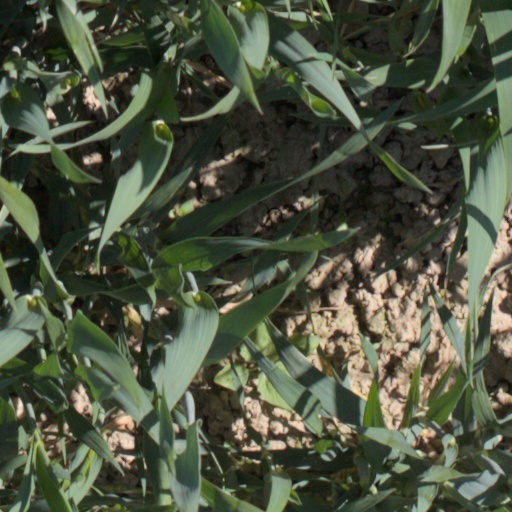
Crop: wheat